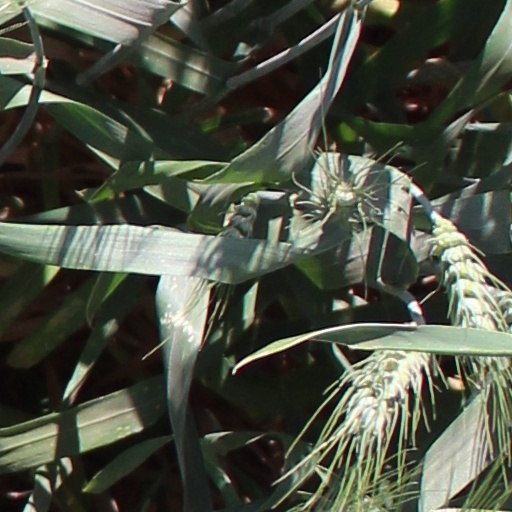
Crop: wheat